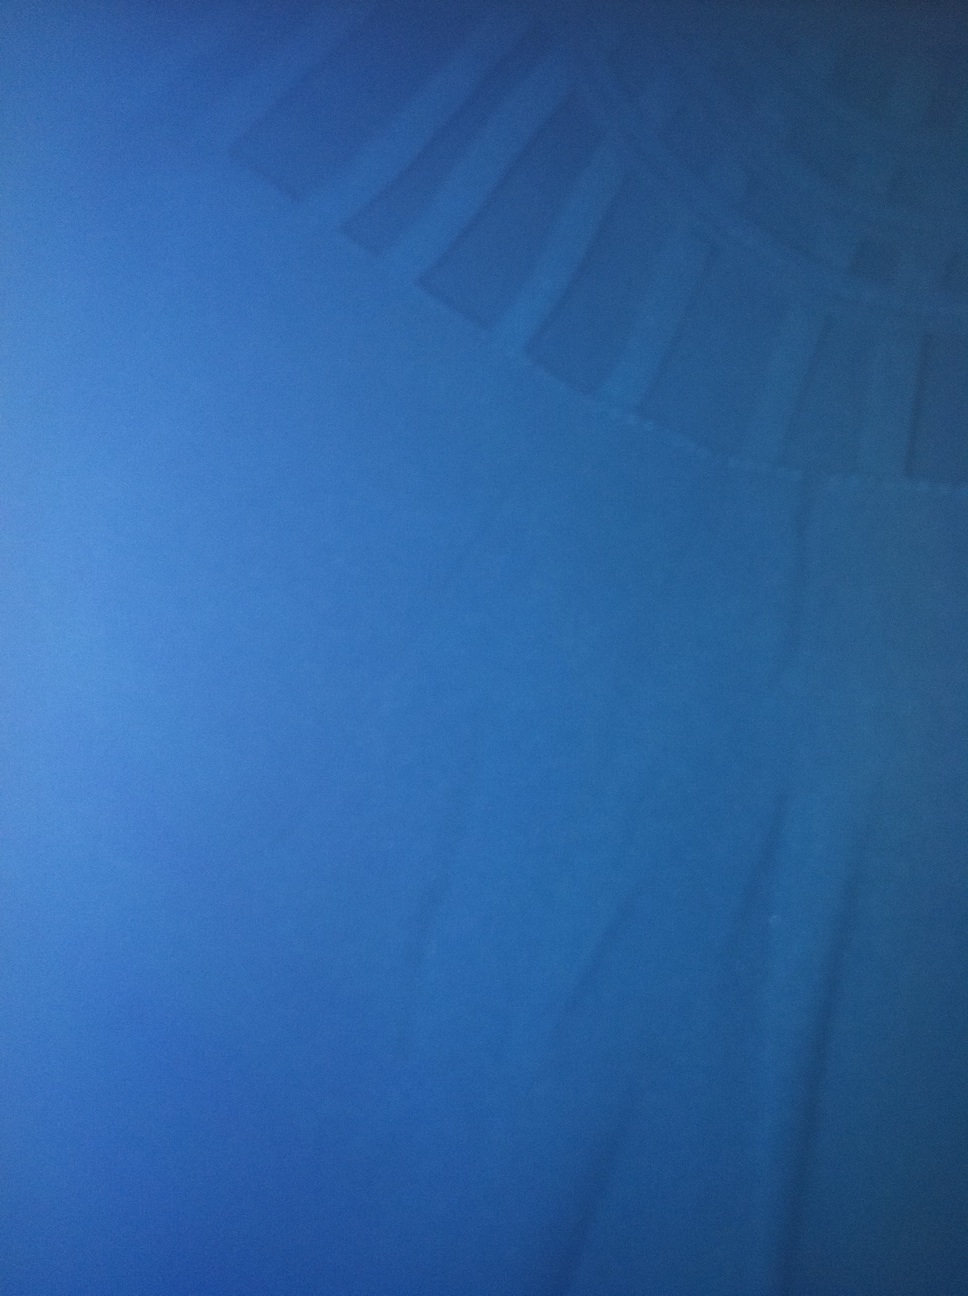Question: What is the color of this
Answer: blue